Kent R. Hill

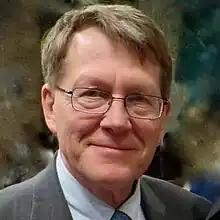
Former USAID Assistant Administrator for the Bureau for Global Health Kent Hill (2016)

Kent Richmond Hill (born May 24, 1949) is an American academic administrator. He is Senior Fellow for Eurasia, Middle East, and Islam at the Religious Freedom Institute in Washington, D.C..